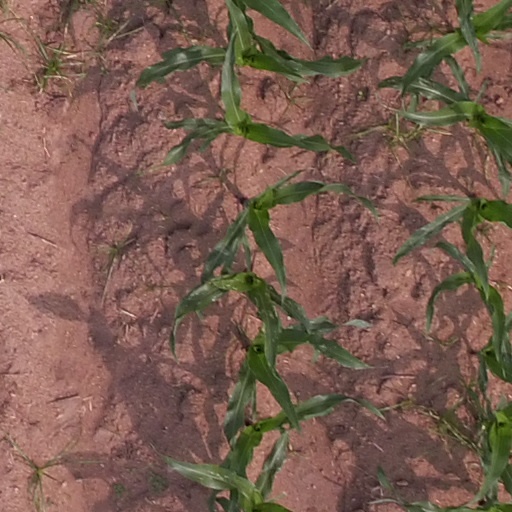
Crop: maize; corn